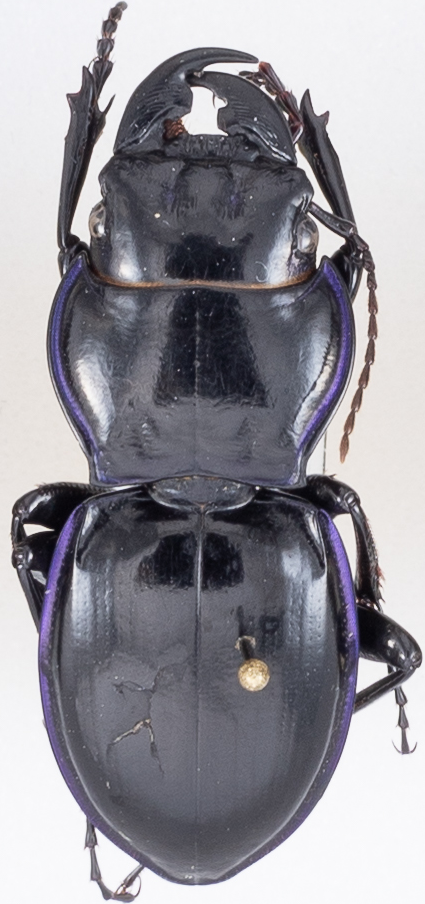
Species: Pasimachus punctulatus
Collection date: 2019-06-25
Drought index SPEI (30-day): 0.13
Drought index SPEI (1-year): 2.09
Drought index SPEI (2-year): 2.09